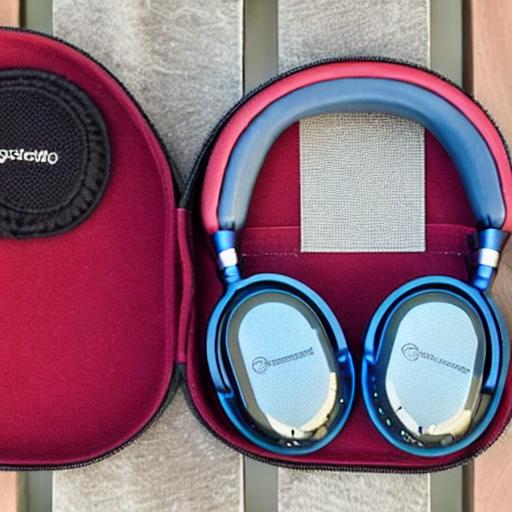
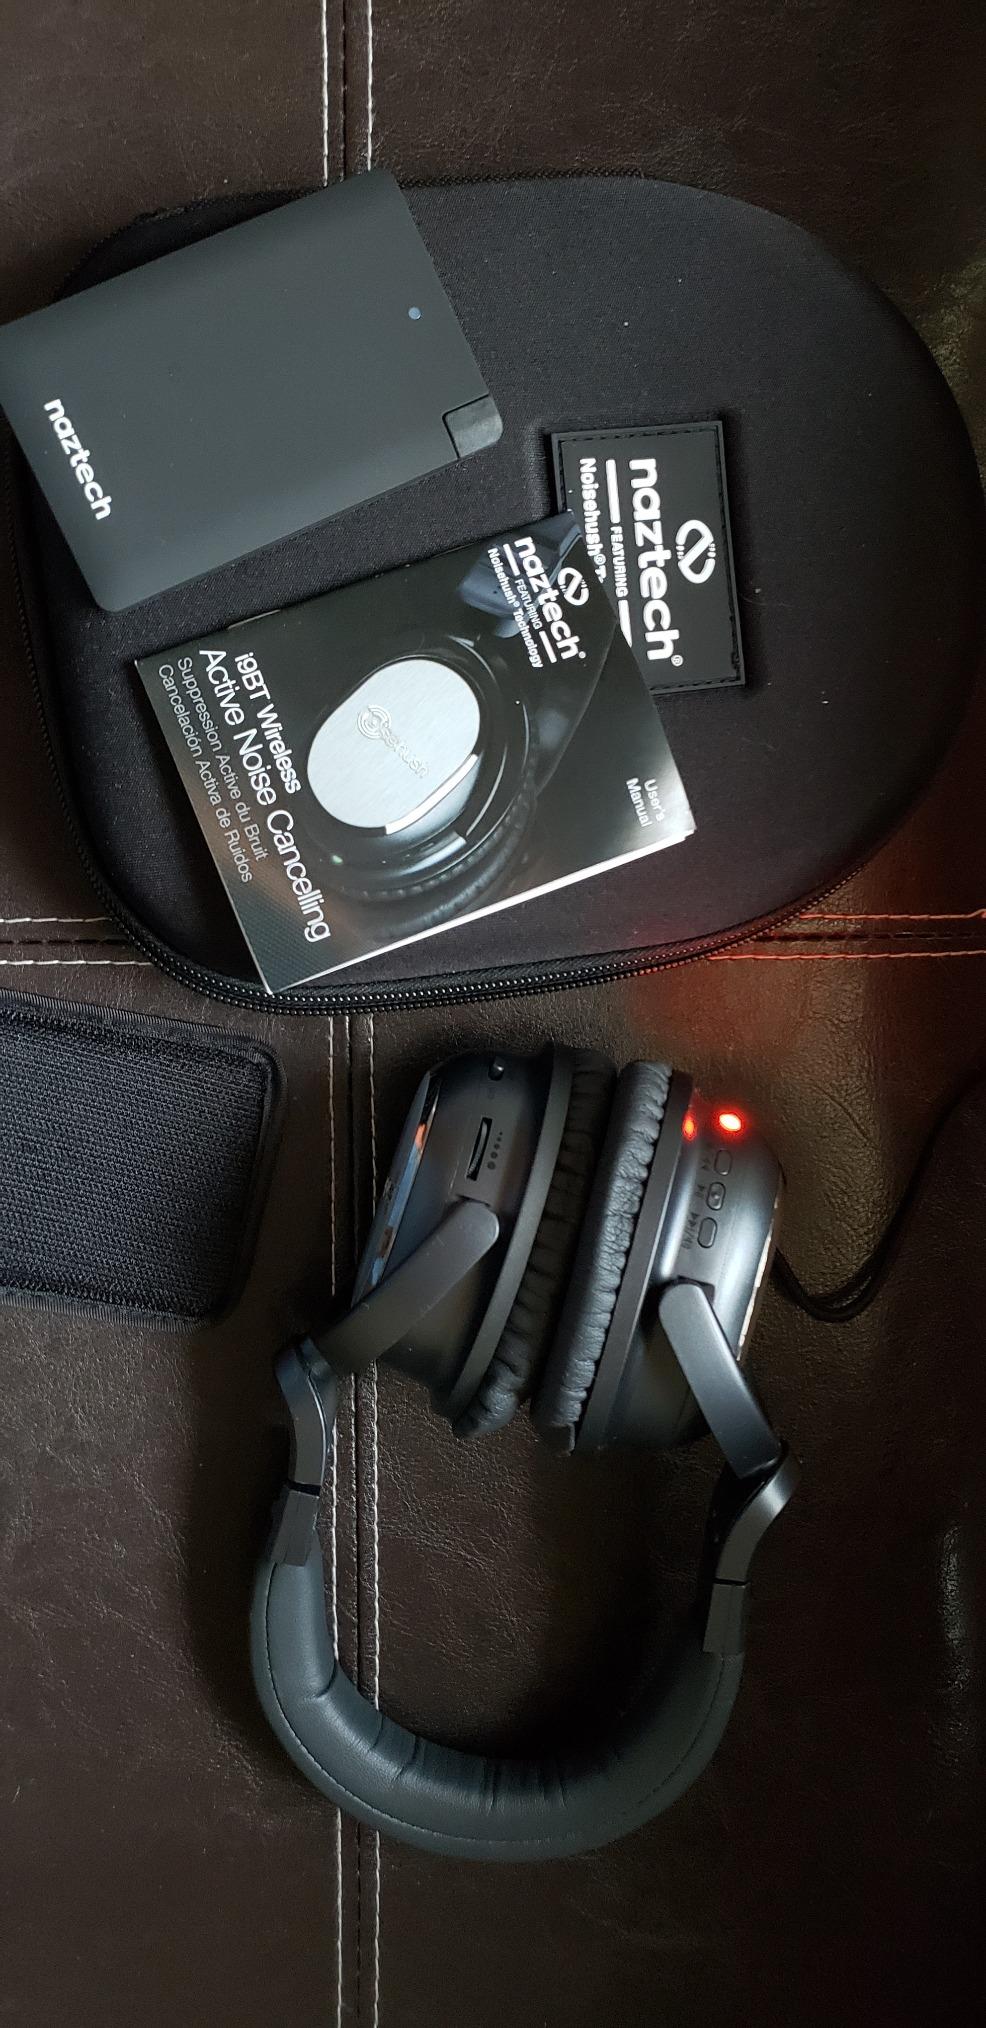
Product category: headphones
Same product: no